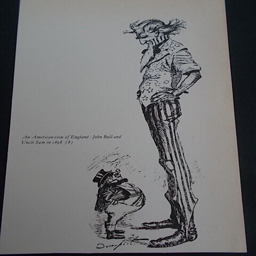
tv genre - a view of fictional character & person /